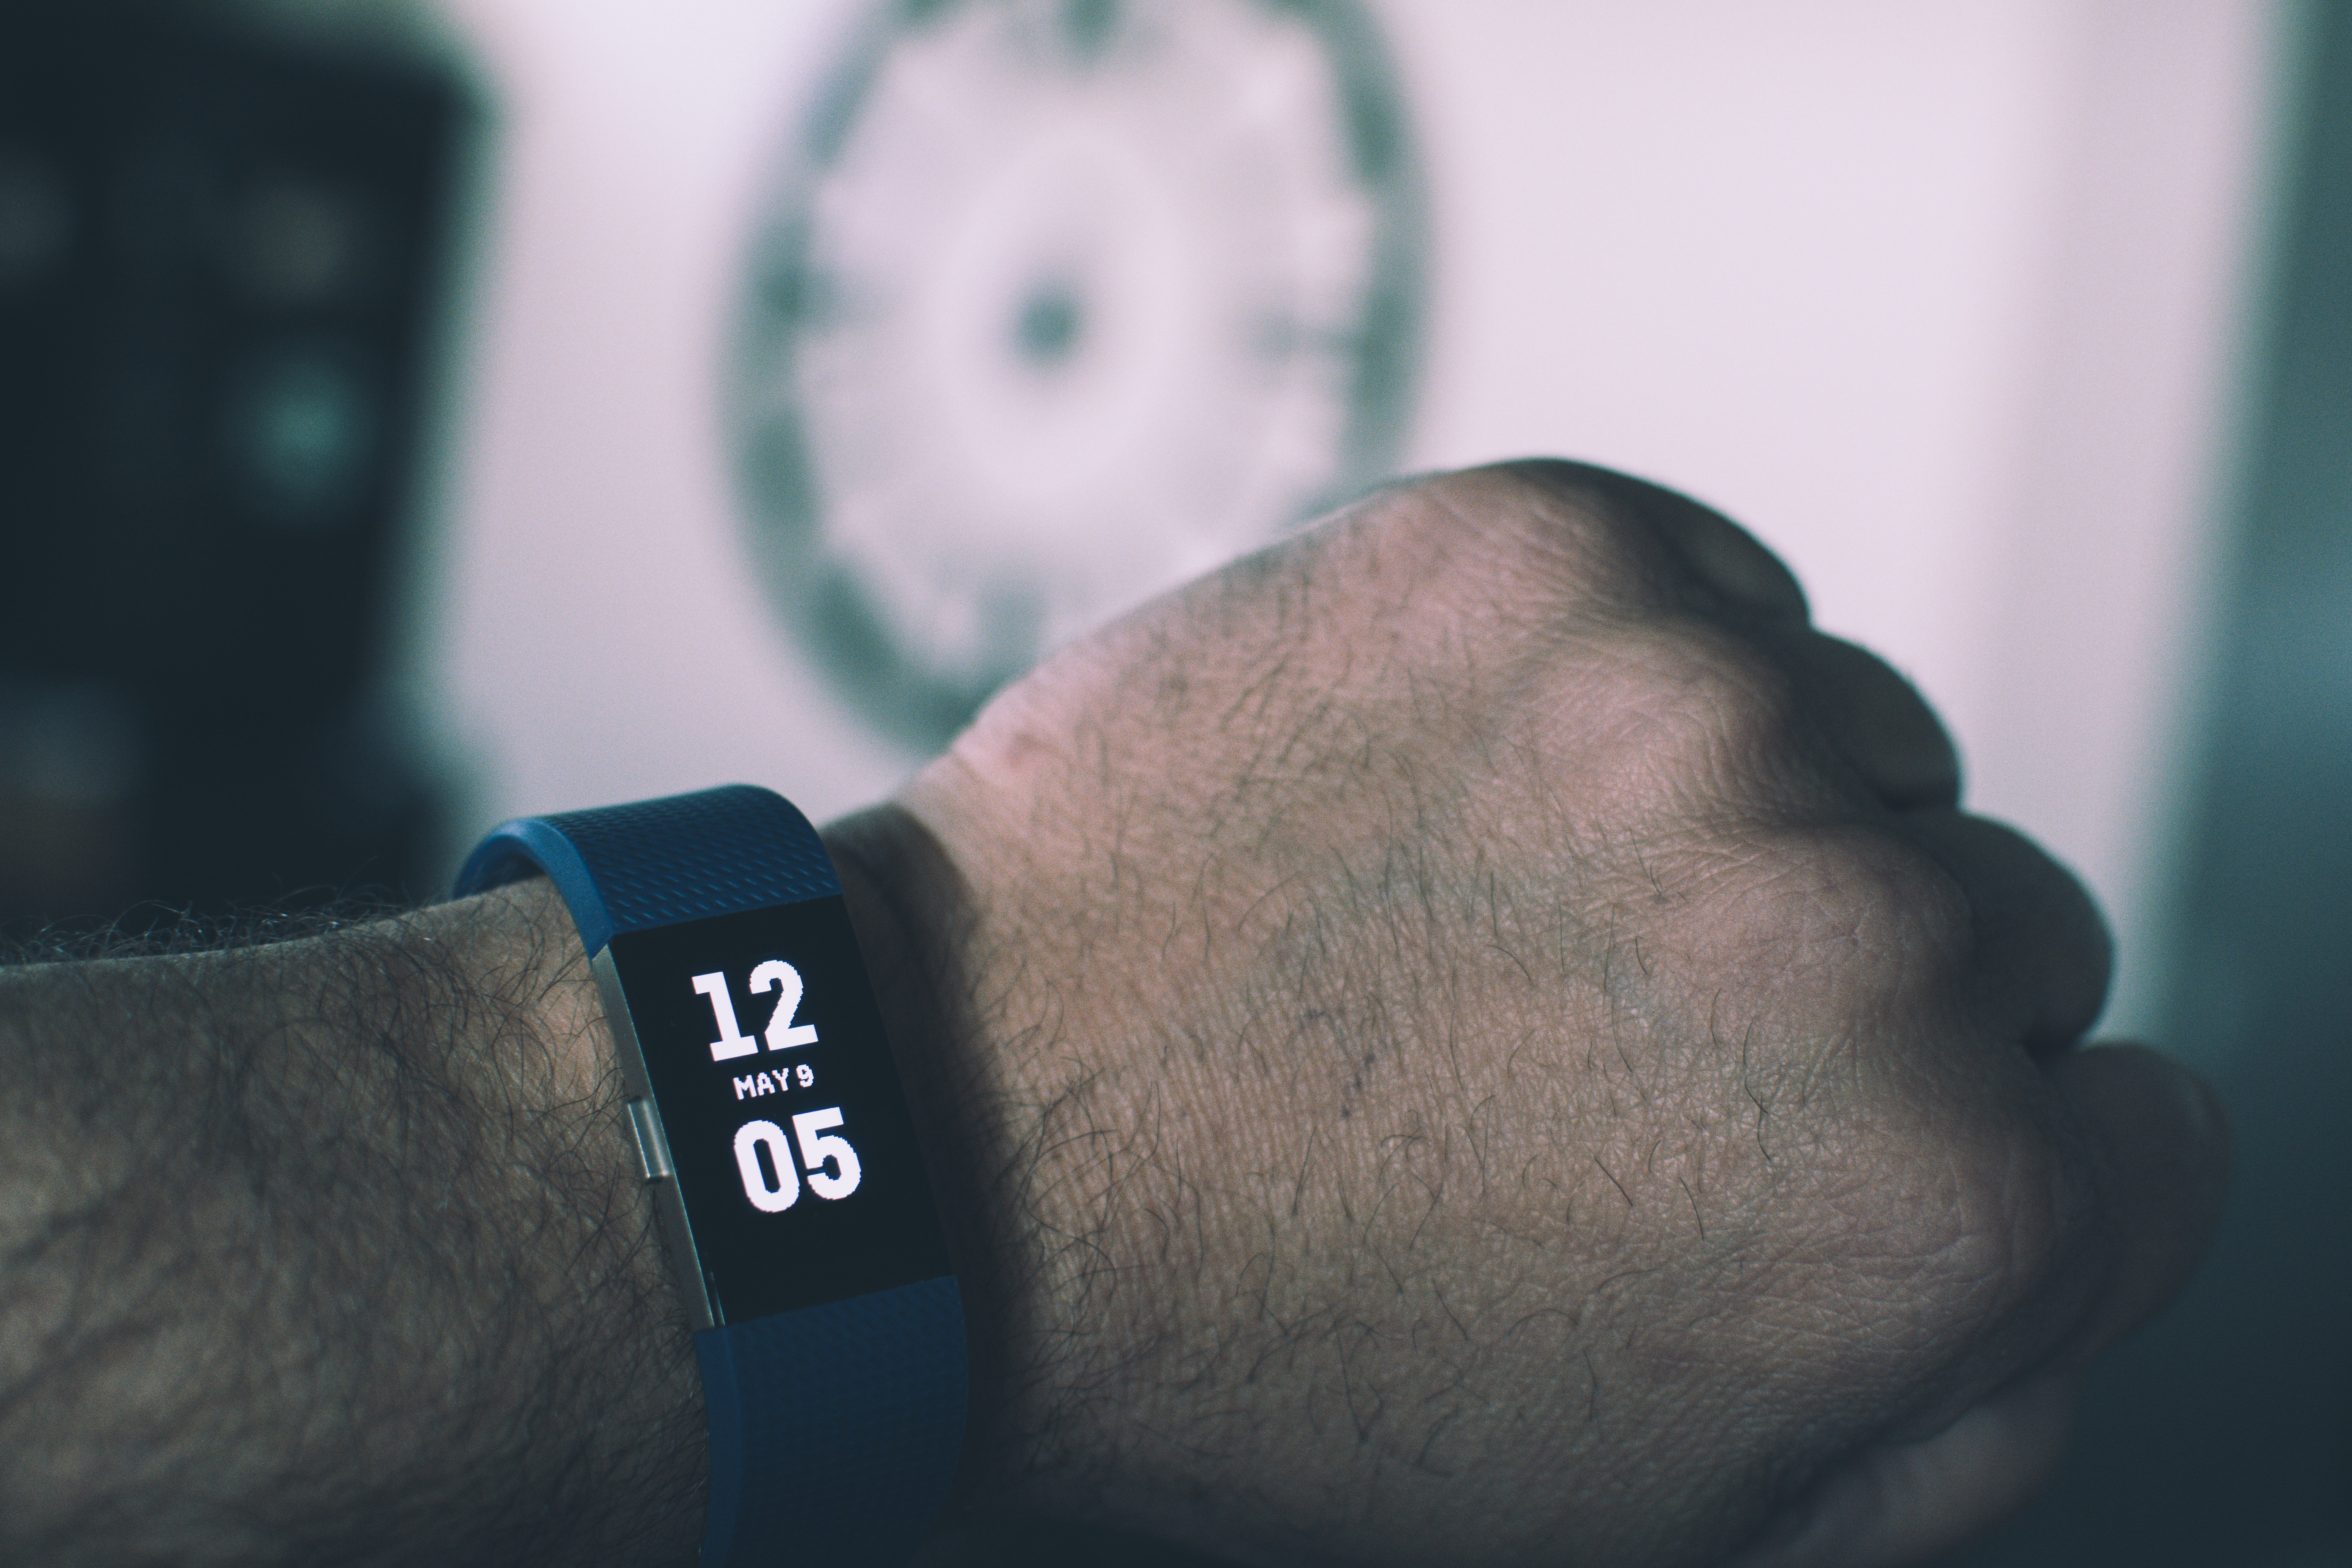
wrist, watch, arm, hand, finger, photography, wristband, muscle, fashion accessory